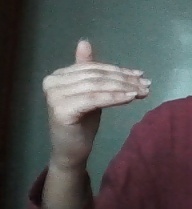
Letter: khaa